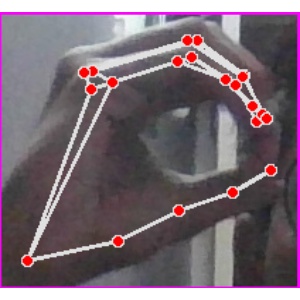
अक्षर: ठ